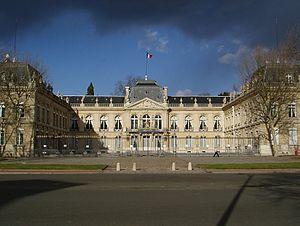
L’École nationale d'administration est une grande école d'application française située à Strasbourg et créée en 1945 pour démocratiser l'accès à la haute fonction publique de l'État grâce à des concours. Elle est chargée aujourd'hui d'assurer la sélection et la formation initiale et continue des hauts fonctionnaires de l'État.